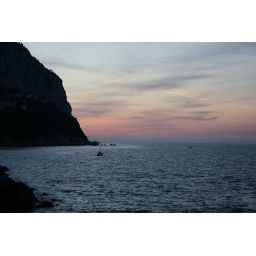
A boat sails into the pink horizon, near to the port of Capri